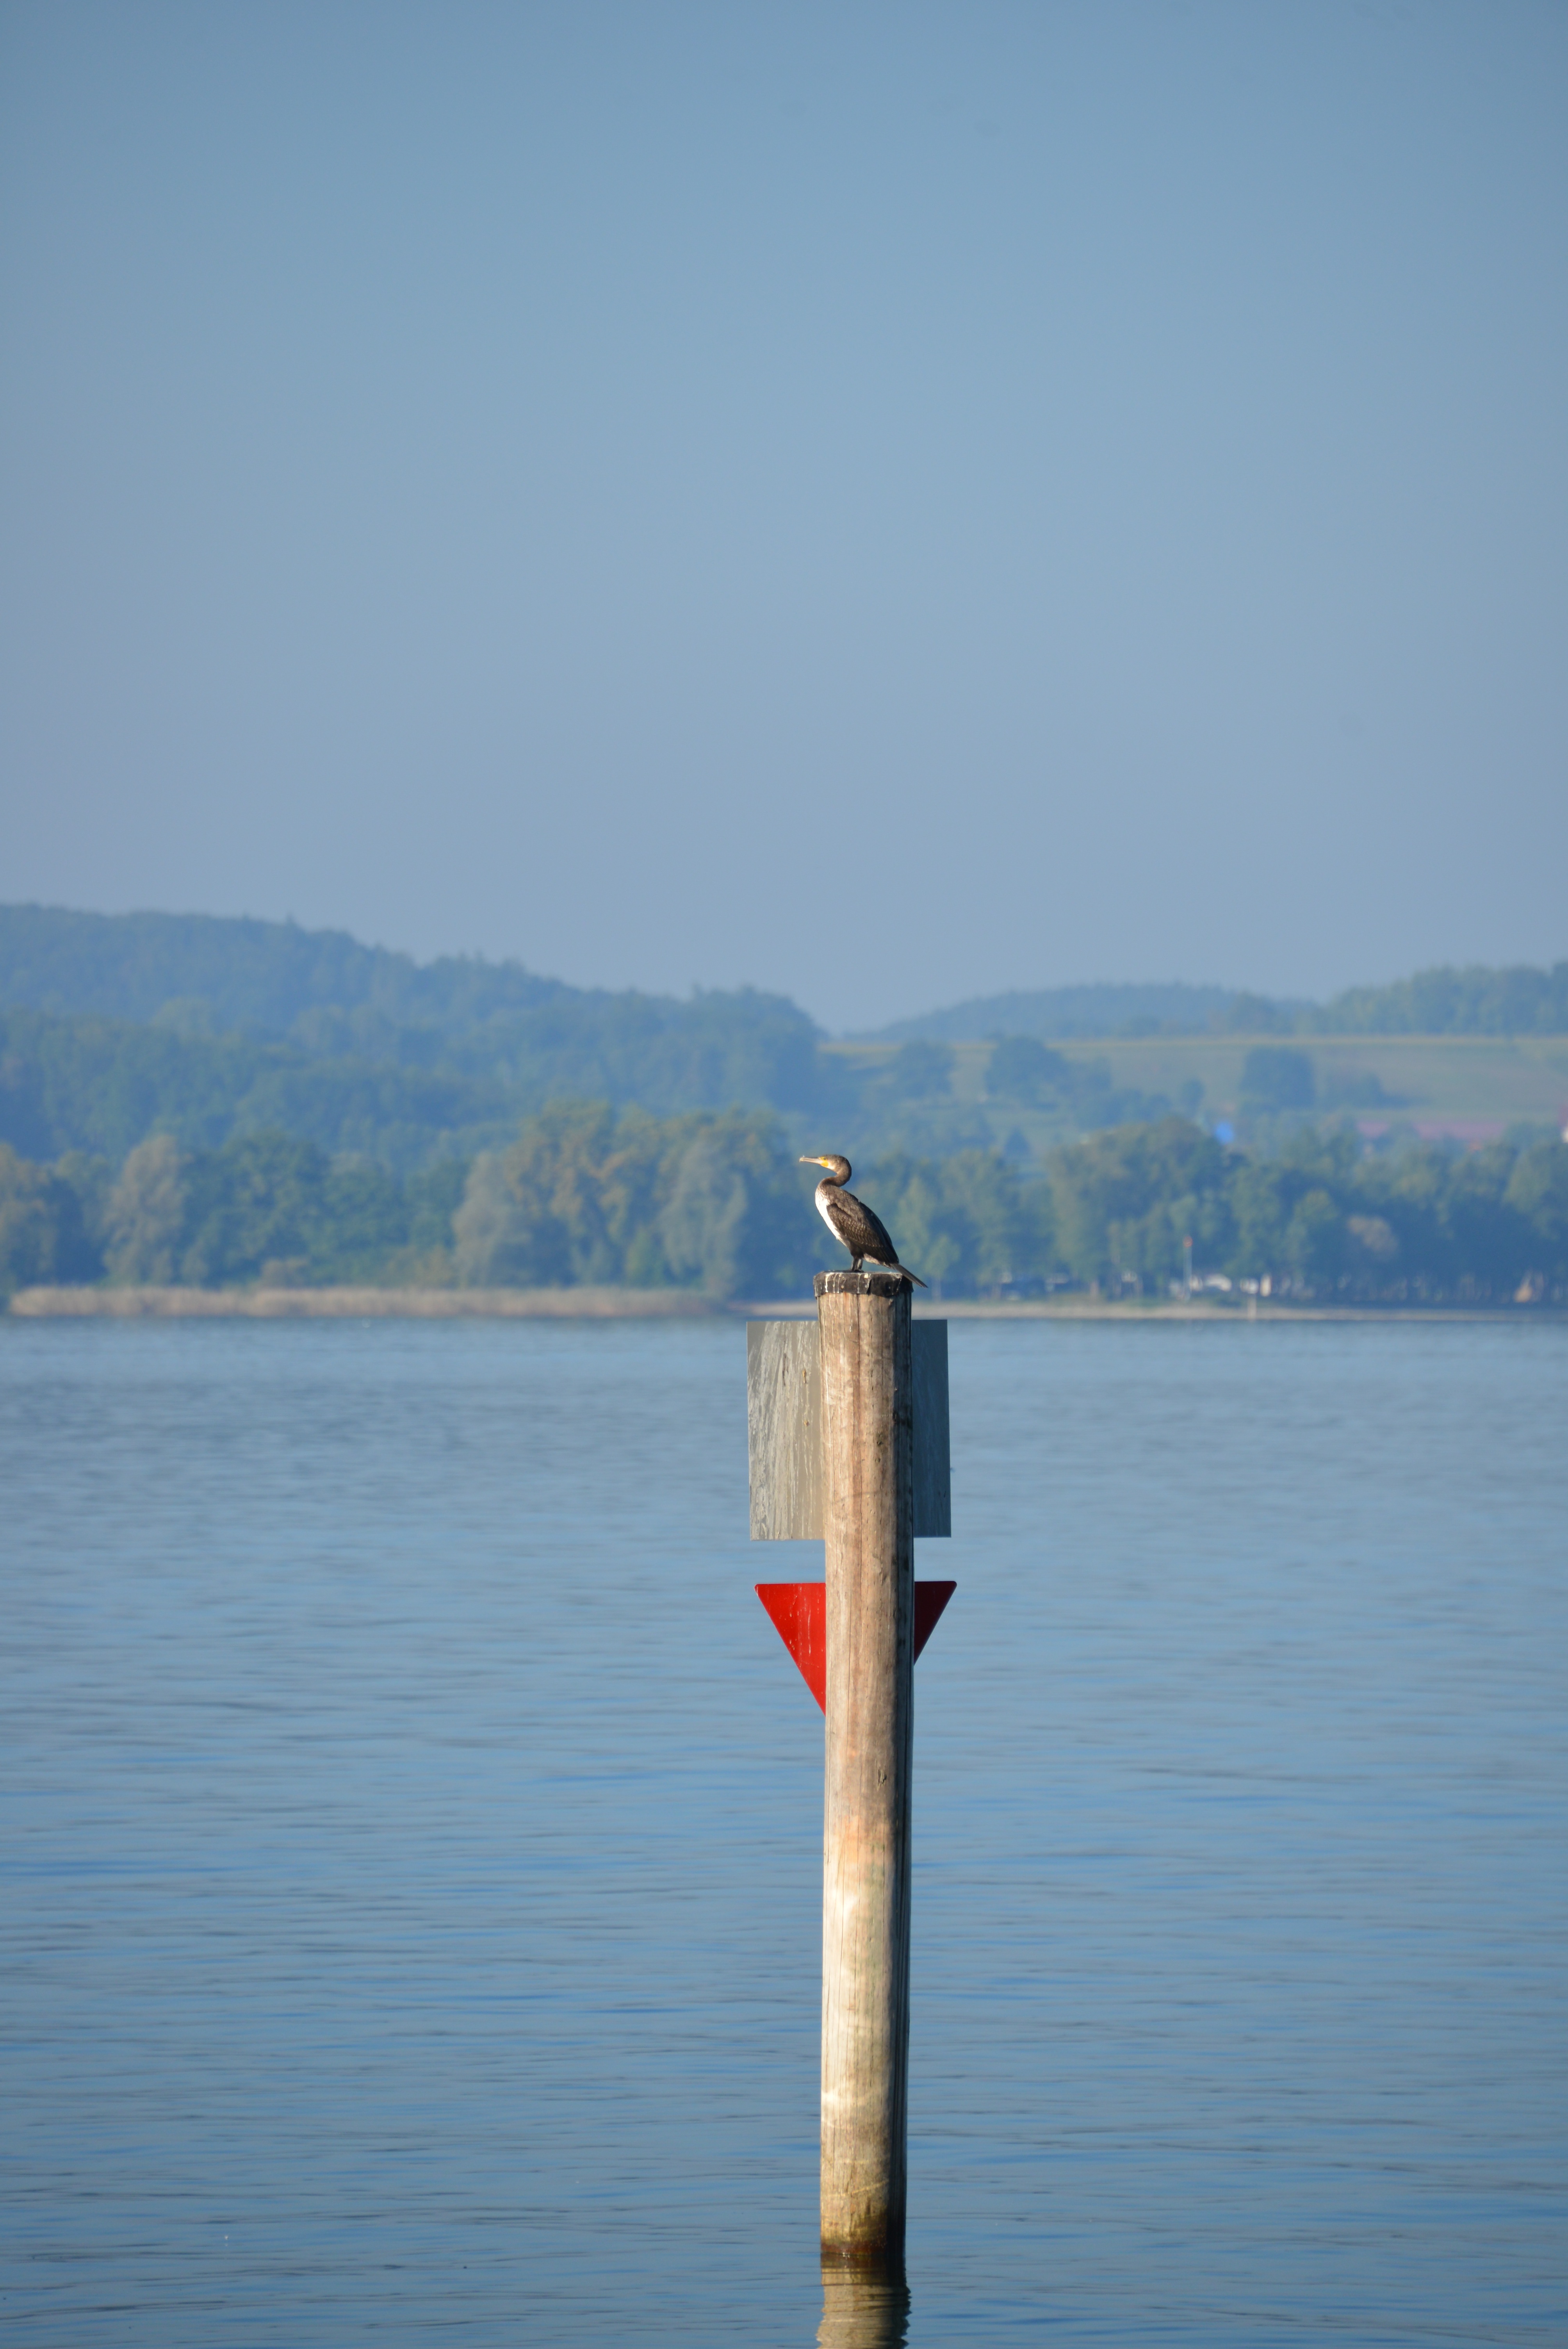
sea, coast, water, nature, bird, lake, animal, reflection, tower, bay, reservoir, body of water, lake view, tribe, heron, loch, lake constance